The Advocate (Contra Costa College)

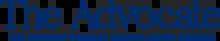

The Advocate is a student newspaper published at Contra Costa College, a community college in San Pablo, California. The paper is published weekly during the school year and has a circulation of approximately 2,500. An online edition, "cccadvocate," is also published. The current editor in chief is Alyssa Earnest, a former De Anza High School student.